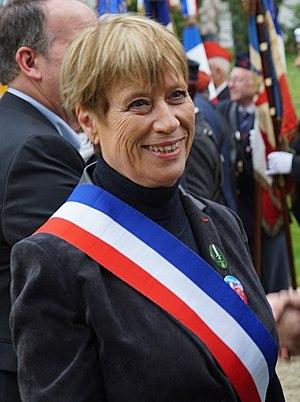
lors de la fête des drapeaux pour le centenaire.
La fonction de maire a été créée en 1790 par l'Assemblée constituante, tout comme la notion politique et administrative de « commune ». Comme la plupart des autres villes, bourgs et villages, la commune de Chaumont a été créée sur la base des limites de la paroisse chaumontaise et des usages immémoriaux.